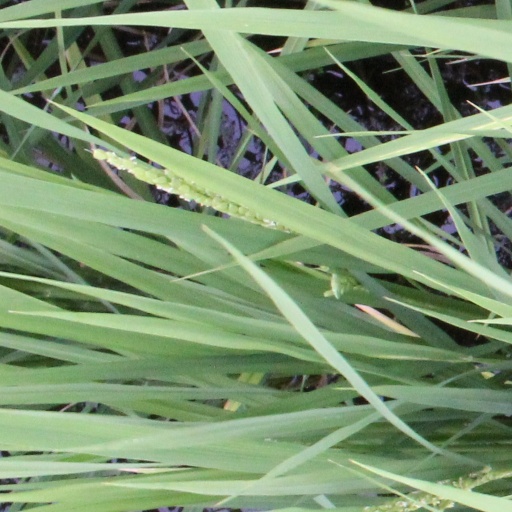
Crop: rice